List of islands of India

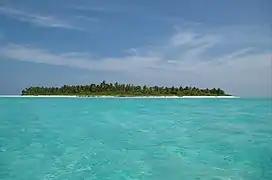
One of the islands in Lakshadweep

This is a partial list of islands in the Indian Republic. There are a total of 1,382 islands (including uninhabited ones) in the country.